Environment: real
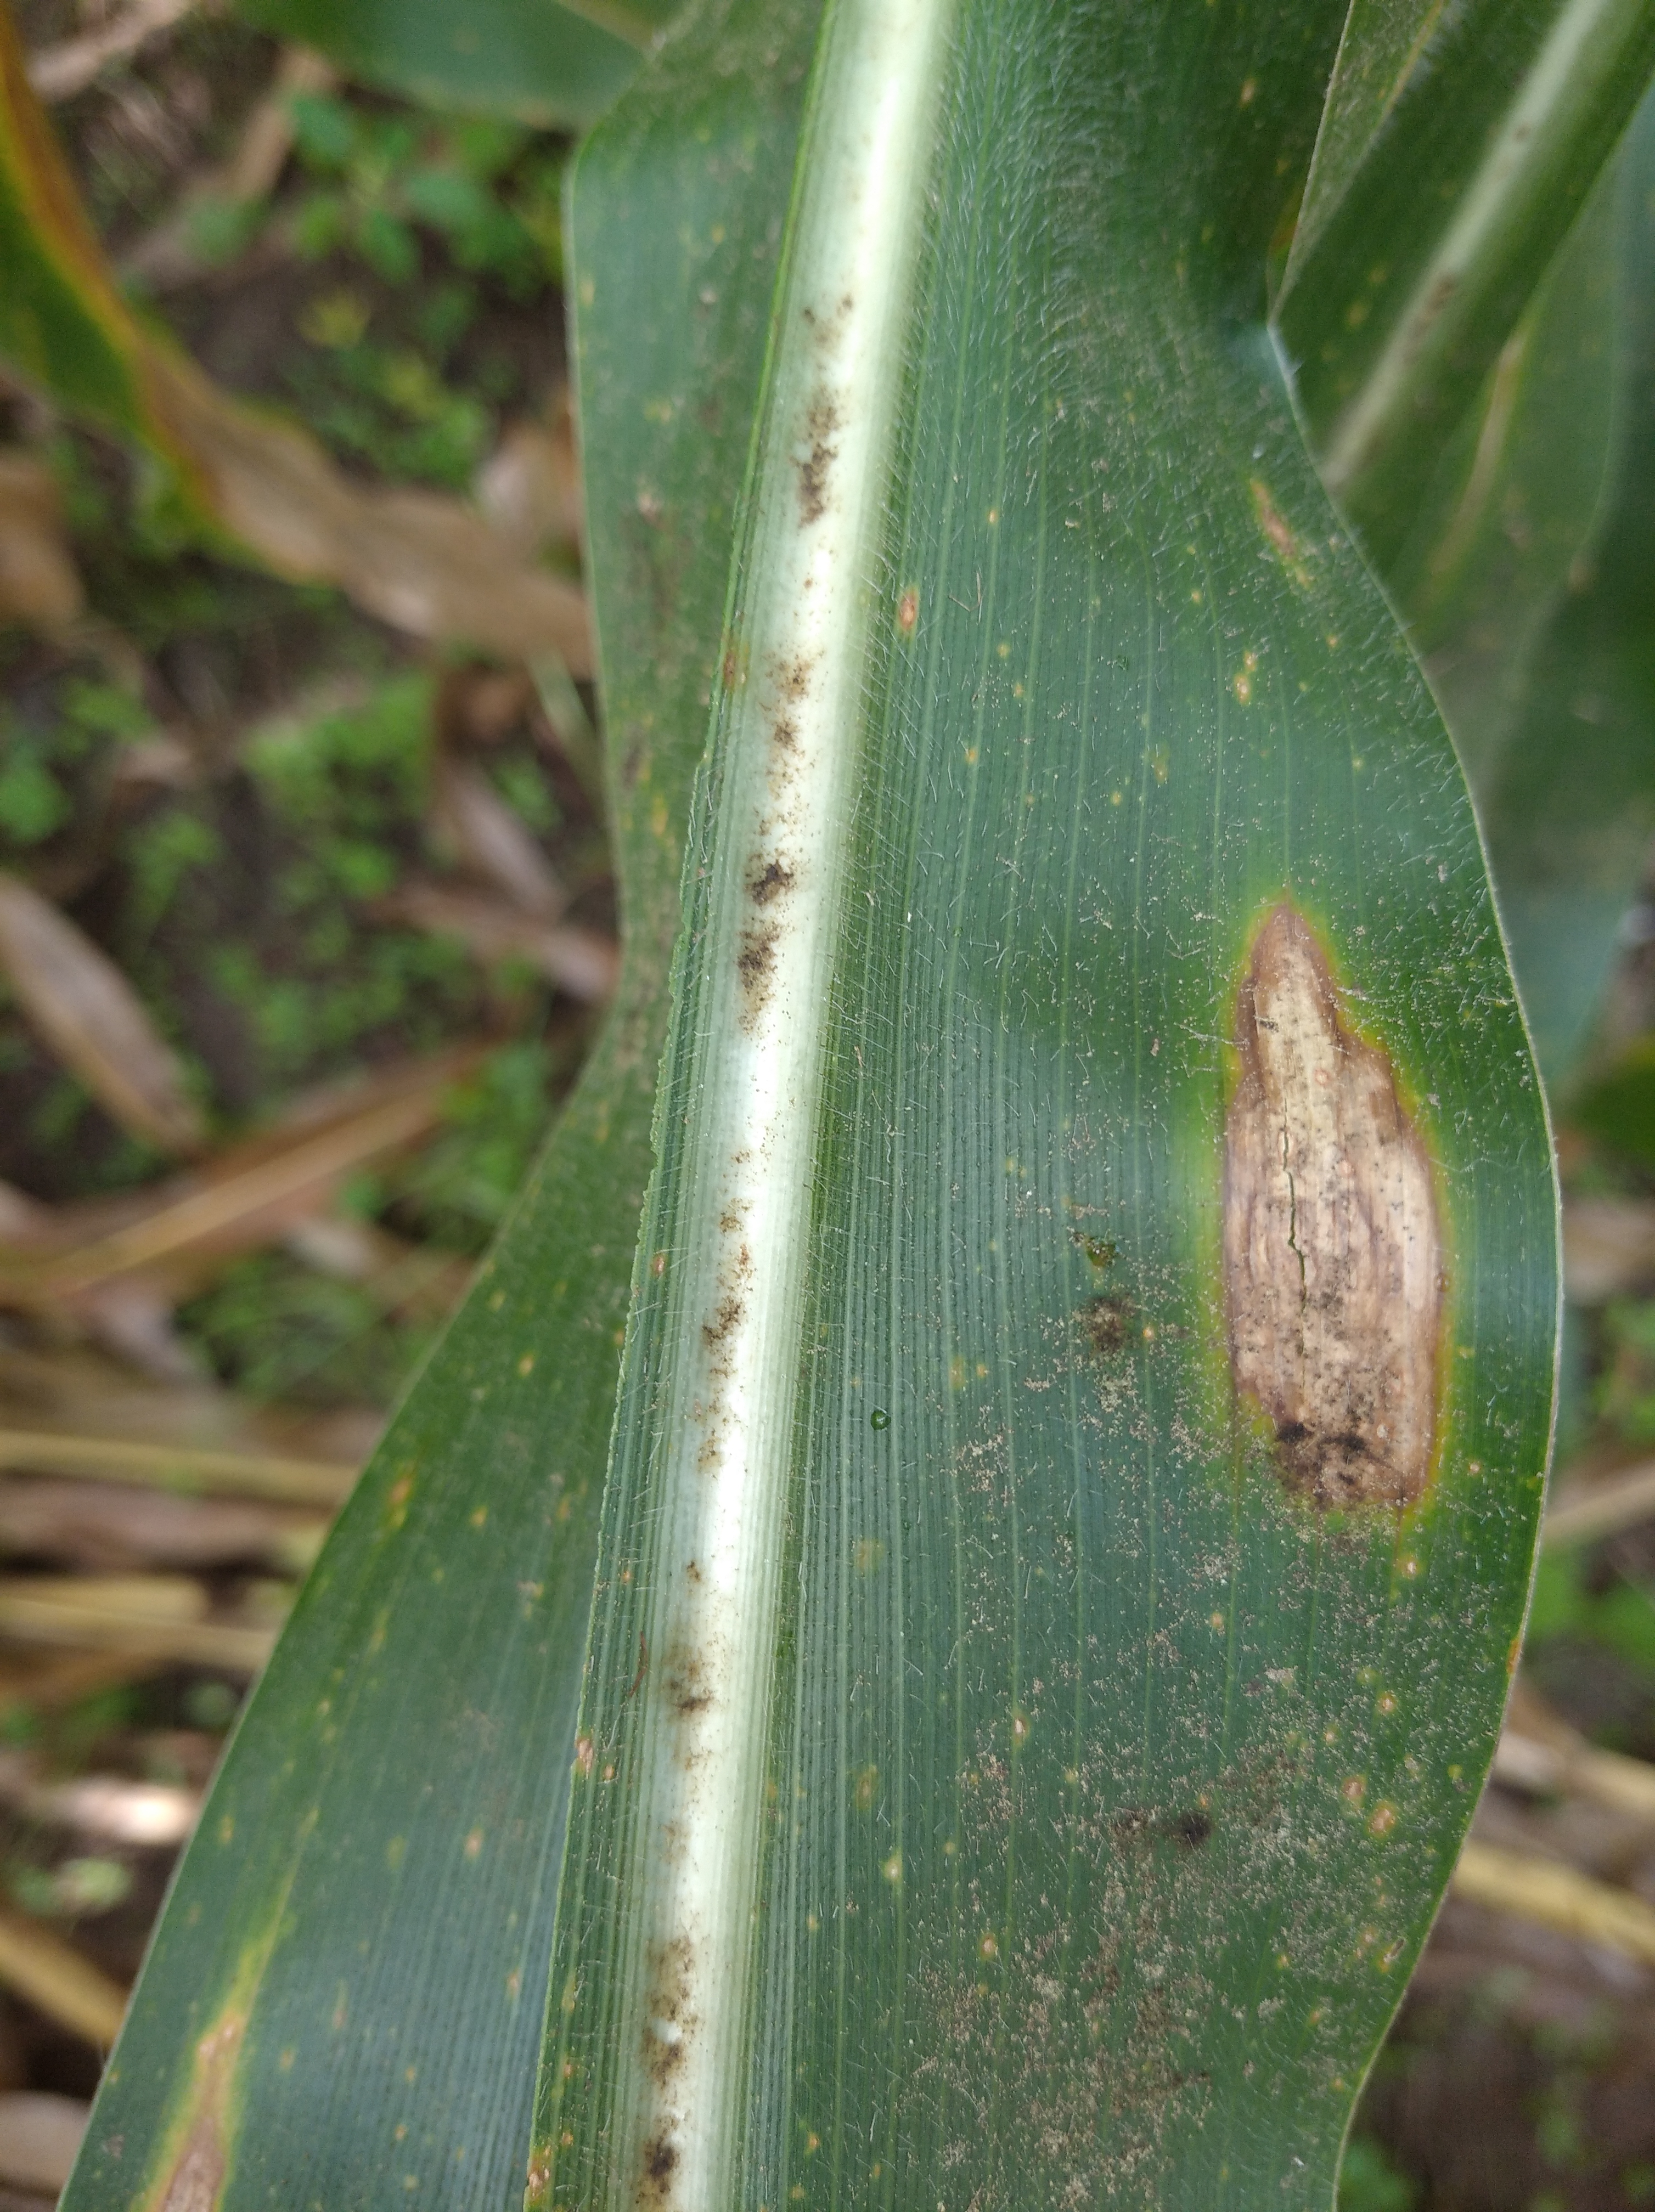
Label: northern_corn_leaf_blight